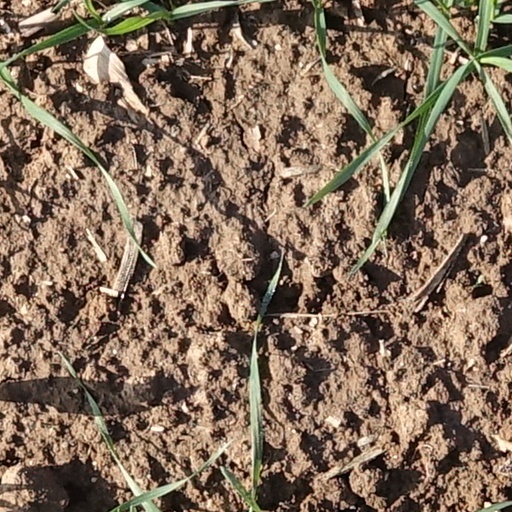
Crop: wheat